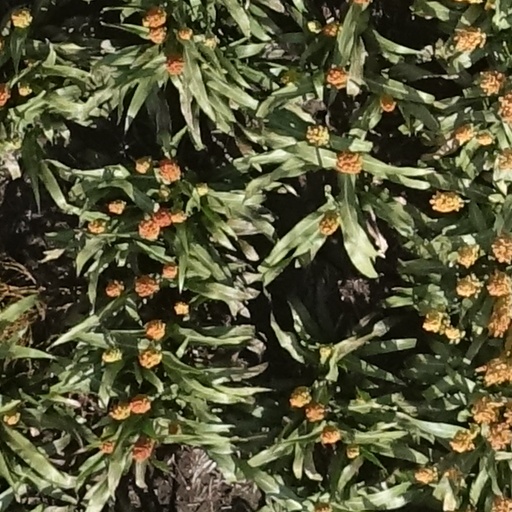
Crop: sorghum